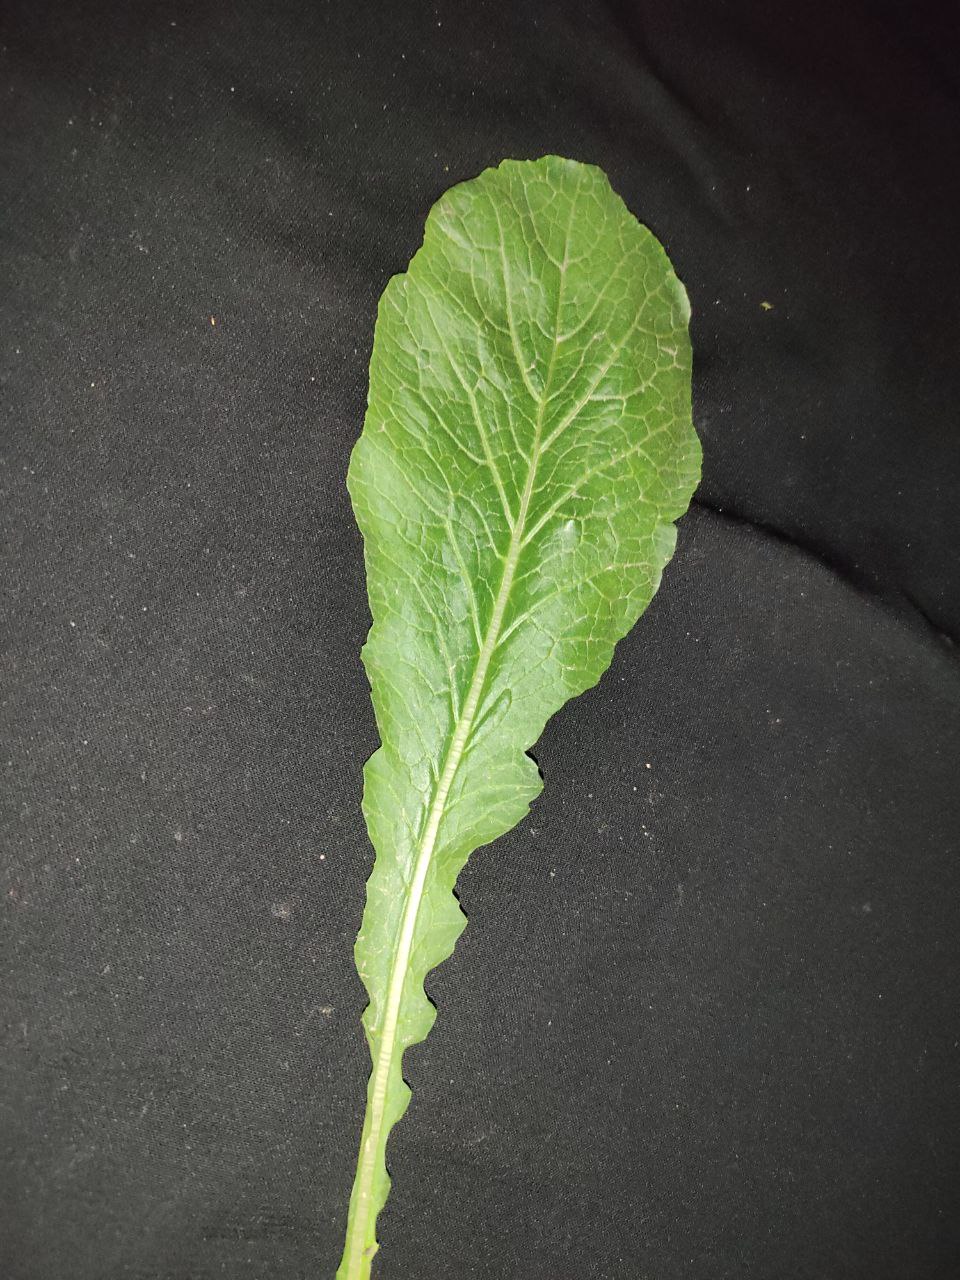
Label: Fresh leaf